Arthur David Hall III

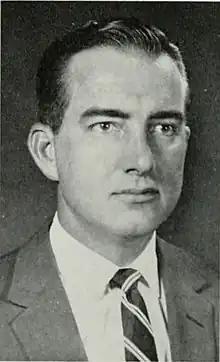
Hall in 1964

Arthur David Hall III (April 13, 1924 – March 31, 2006) was an American electrical engineer and a pioneer in the field of systems engineering. He was the author of a widely used engineering textbook "A Methodology for Systems Engineering" from 1962.